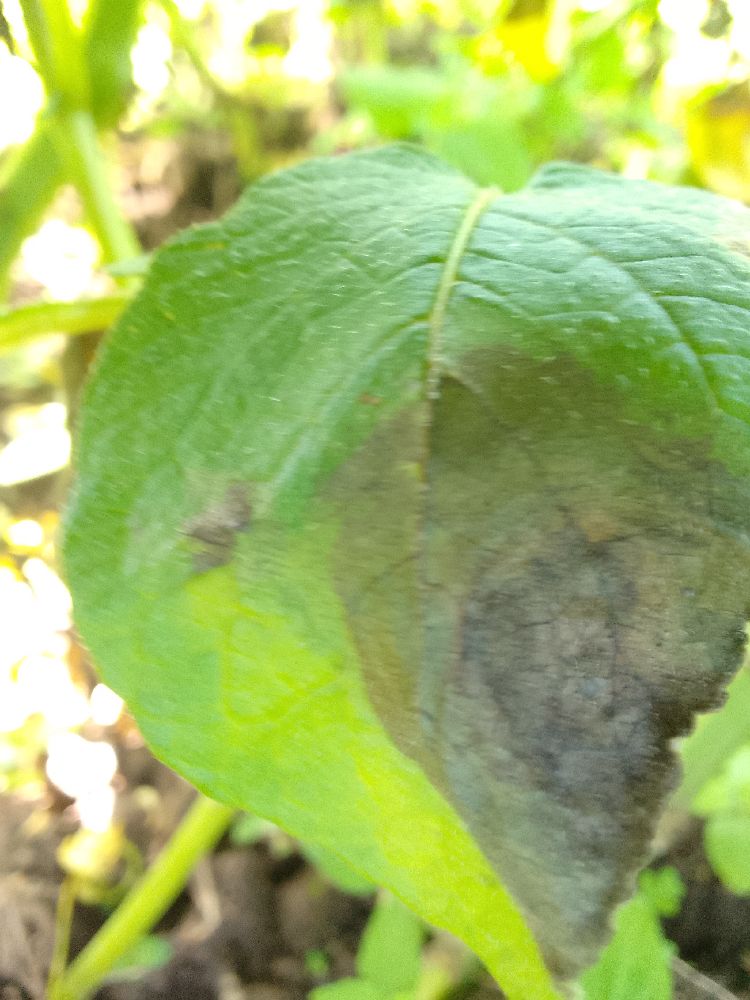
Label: Late blight